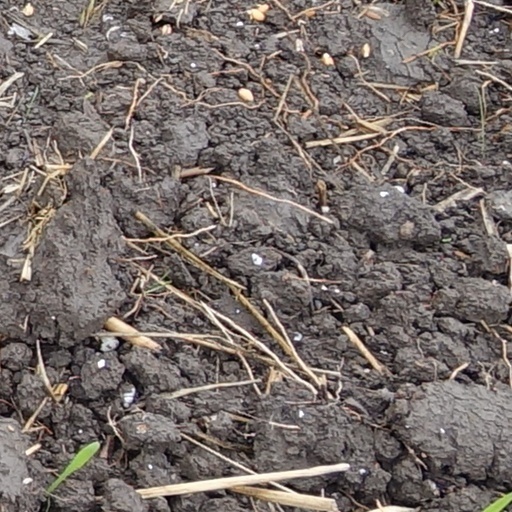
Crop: wheat